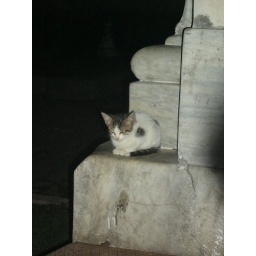
street cat by the French lycee